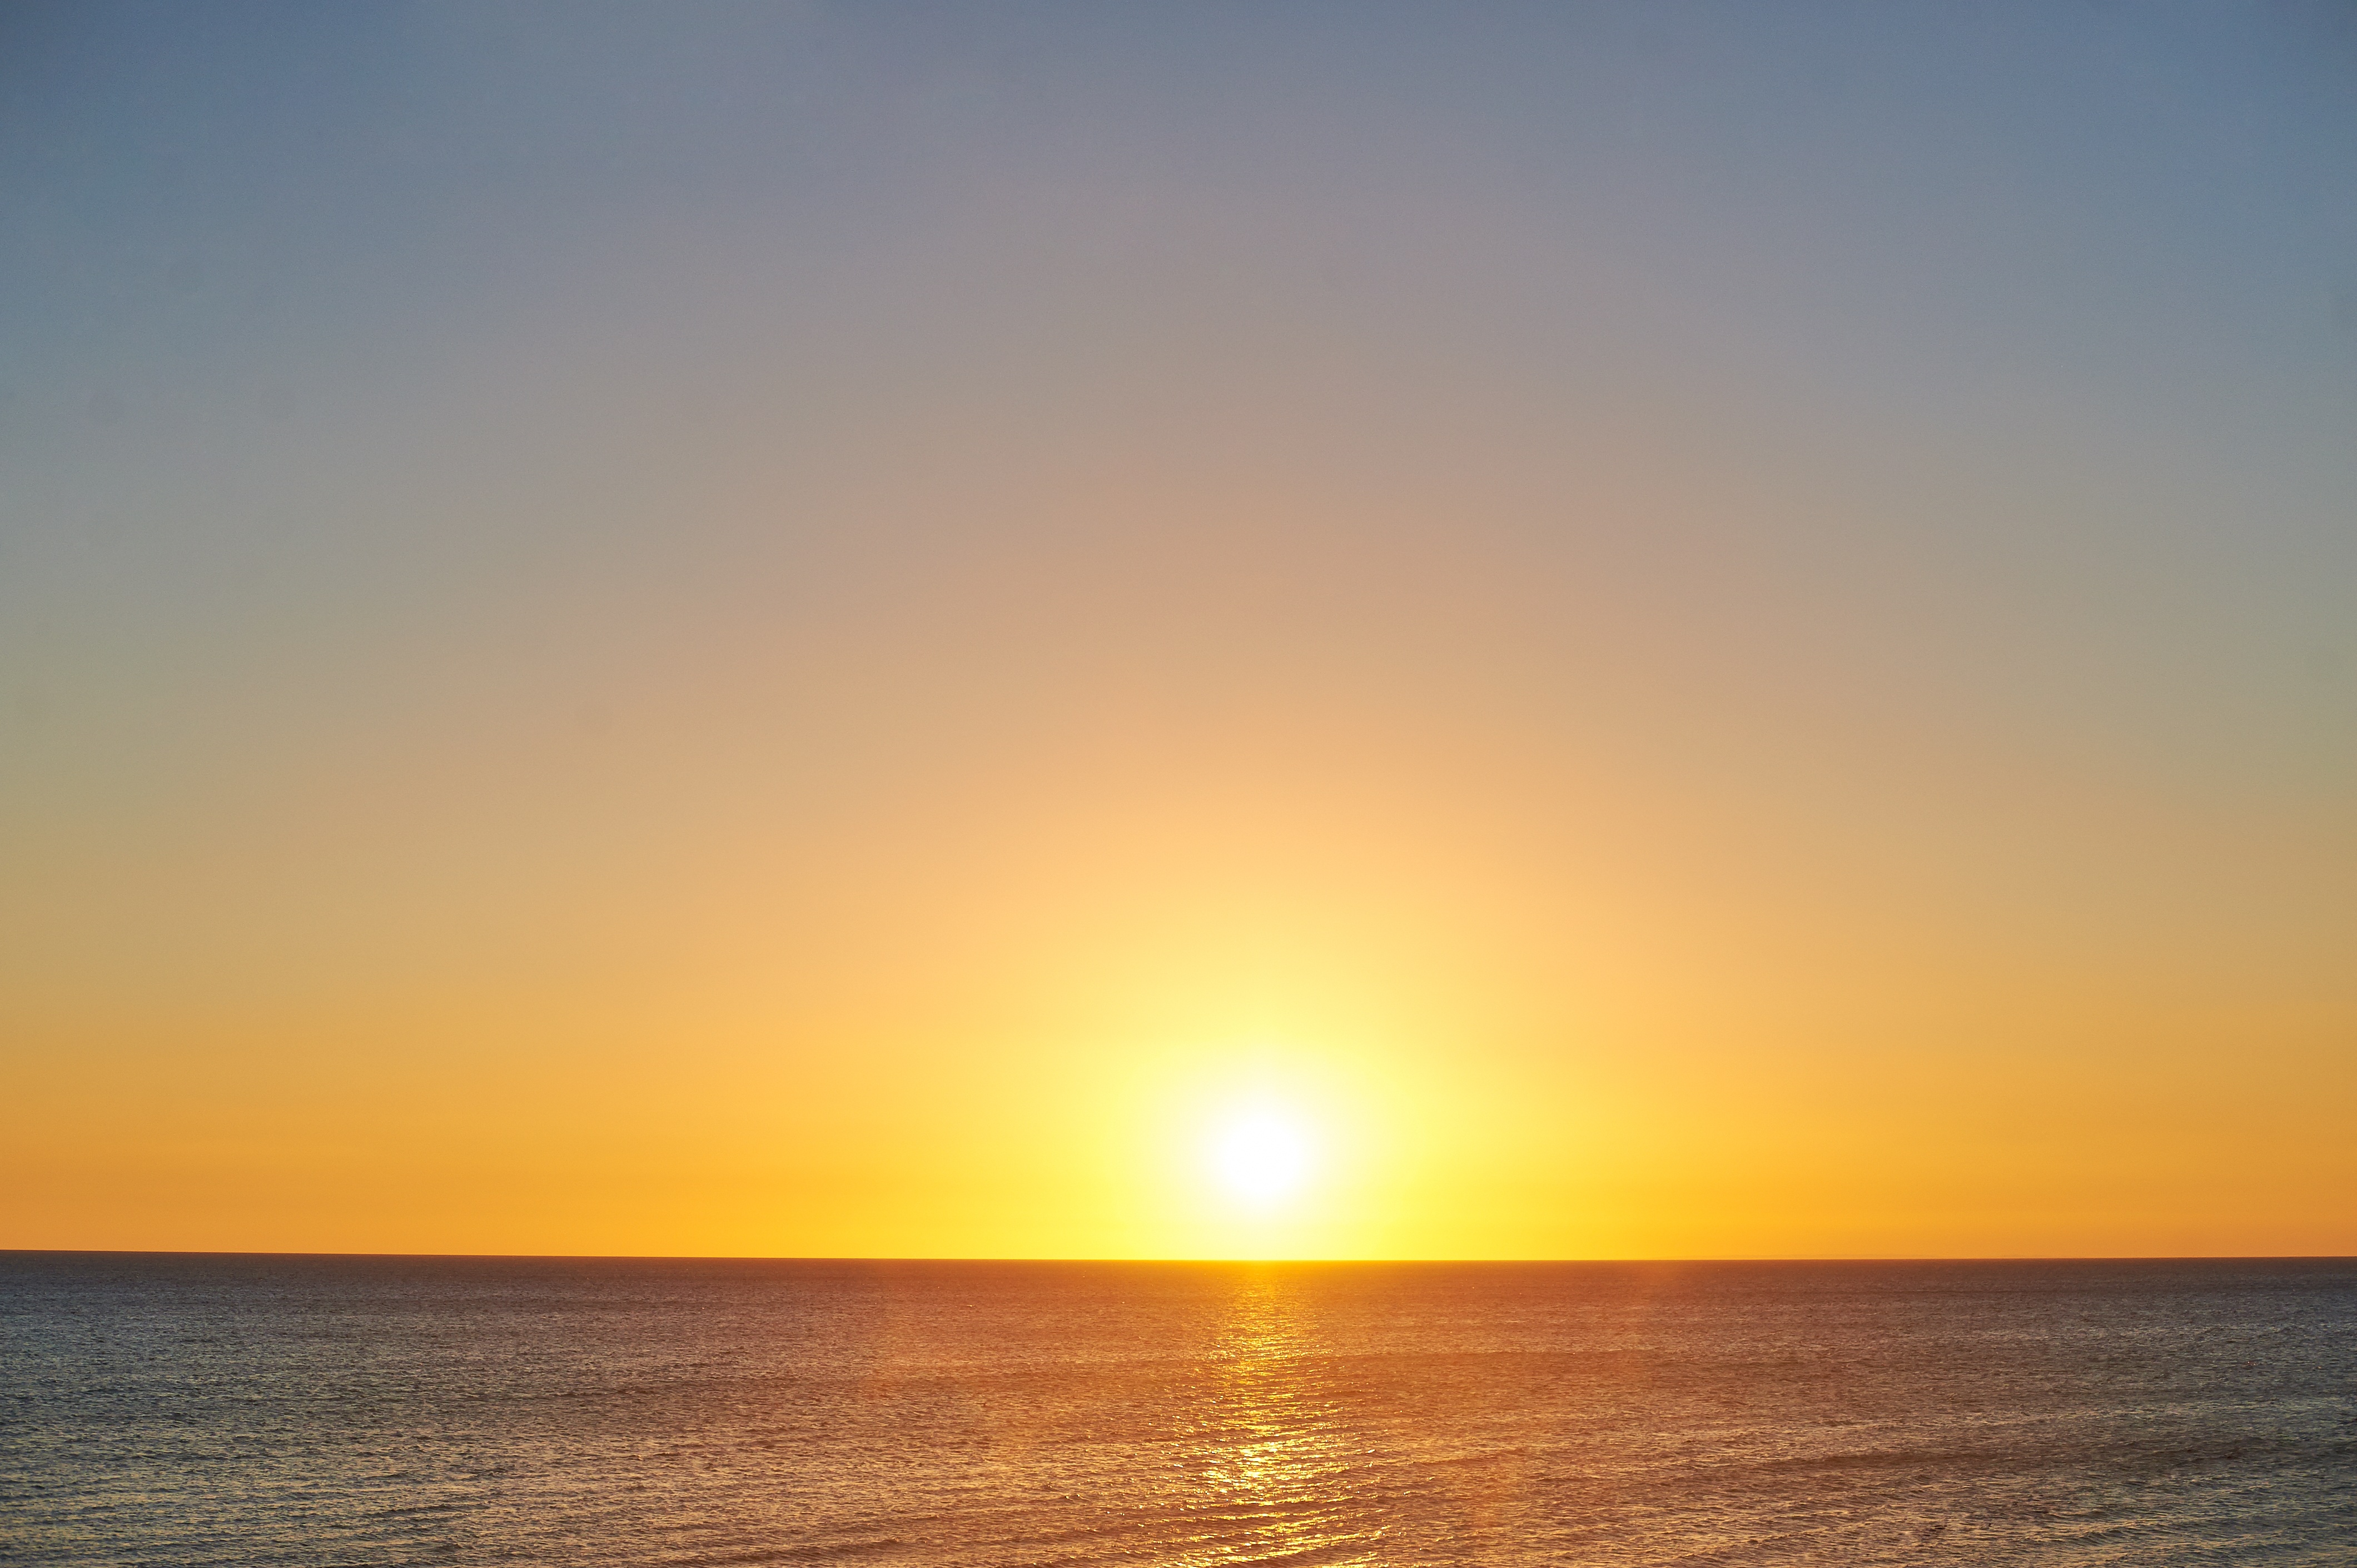
beach, landscape, sea, coast, water, nature, ocean, horizon, light, sky, sunshine, sun, sunrise, sunset, warm, sunlight, morning, shore, wave, dawn, summer, dusk, evening, seascape, afterglow, wind wave